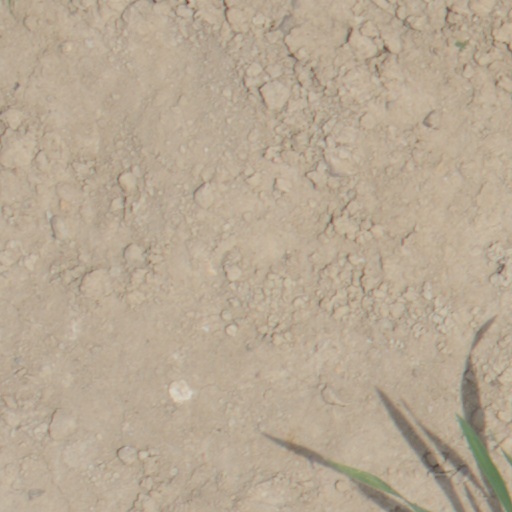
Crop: wheat